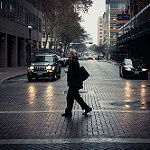
Label: street